Paul Verlaine

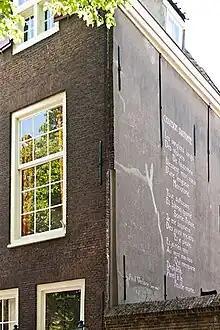
Verlaine's "Chanson d'automne" as a wall-poem in Leiden, Netherlands

Much of the French poetry produced during the "fin de siècle" was characterized as "decadent" for its lurid content or moral vision. In a similar vein, Verlaine used the expression "poète maudit" ("cursed poet") in 1884 to refer to a number of poets like Stéphane Mallarmé, Arthur Rimbaud, Aloysius Bertrand, Comte de Lautréamont, Tristan Corbière or Alice de Chambrier, who had fought against poetic conventions and suffered social rebuke, or were ignored by the critics. But with the publication of Jean Moréas' "Symbolist Manifesto" in 1886, it was the term symbolism which was most often applied to the new literary environment. Along with Verlaine, Mallarmé, Rimbaud, Paul Valéry, Albert Samain and many others began to be referred to as "Symbolists." These poets would often share themes that parallel Schopenhauer's aesthetics and notions of will, fatality and unconscious forces, and used themes of sex (such as prostitutes), the city, irrational phenomena (delirium, dreams, narcotics, alcohol), and sometimes a vaguely medieval setting.